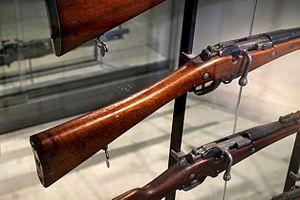
Crosse d'une carabine de cavalerie Berthier Mle 1892 pour cuirassiers prise au Musée de l'Armée aux Invalides à Paris
Les mousquetons et les fusils Berthier constituent un ensemble d'armement cohérent fondé sur le mécanisme de chargement Mannlicher sur une base de Lebel modèle 1886 pour l'armée française à partir de 1890 et qui participe à la Grande Guerre, la guerre du Rif, la seconde Guerre mondiale, la guerre d'Indochine et guerre d'Algérie.